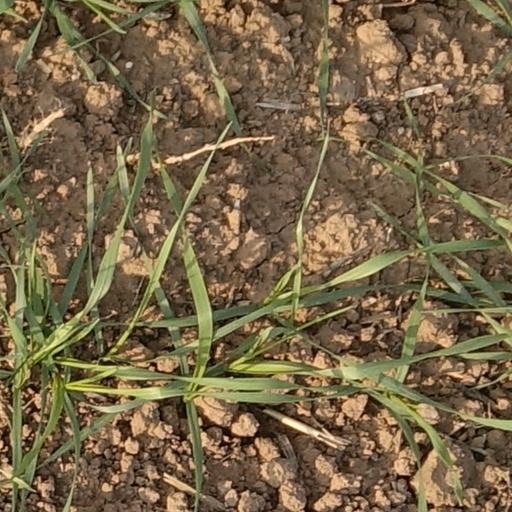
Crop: wheat